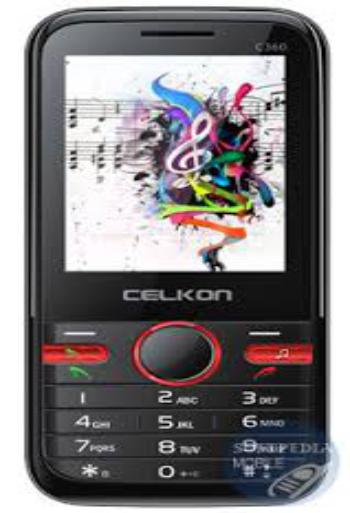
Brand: Celkon
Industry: Electronic